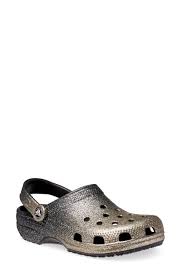
Label: Clog